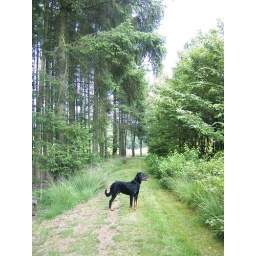
What a wonderful dog it was! Unfortunately died after being hit by a car december 2004.